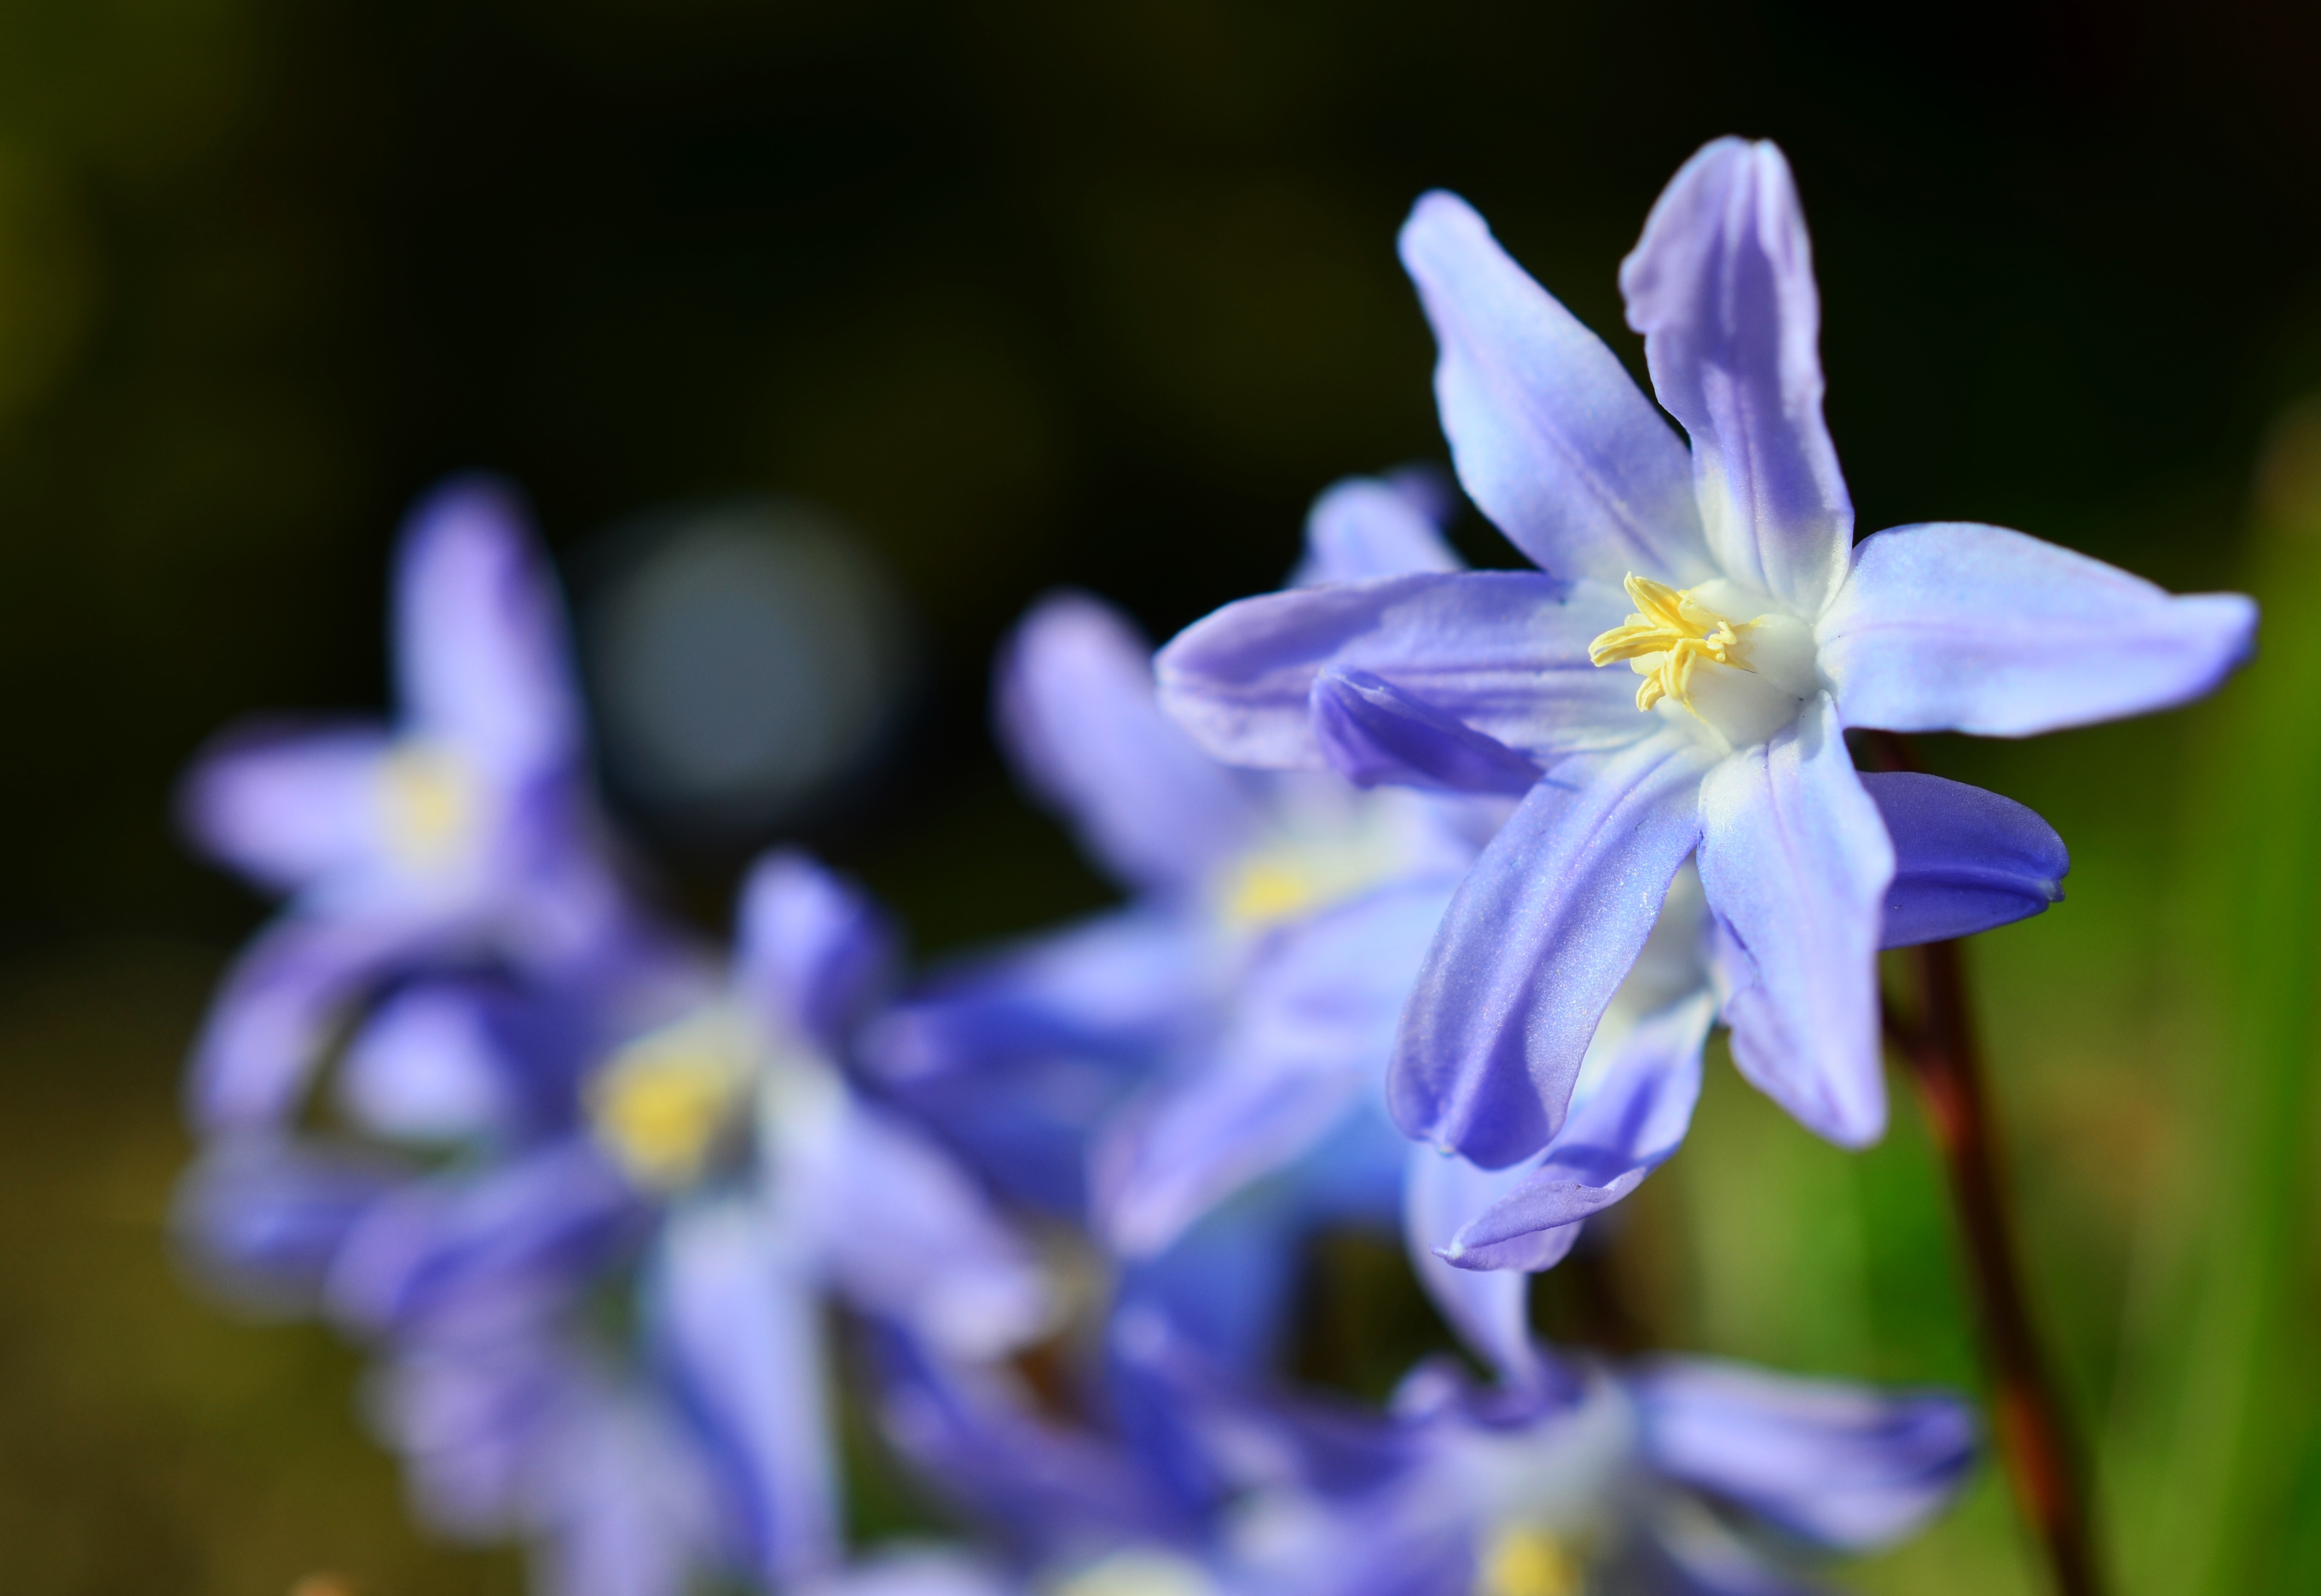
blossom, plant, flower, purple, petal, macro, flora, wildflower, flowers, scilla, macro photography, flowering plant, signs of spring, land plant, snow shine, star hyacinth, chionodoxa